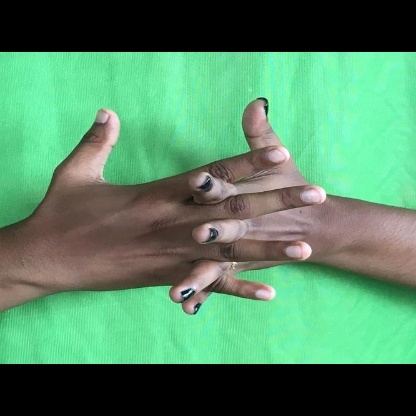
Mudra: Karkatta